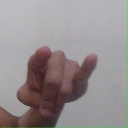
अक्षर: च